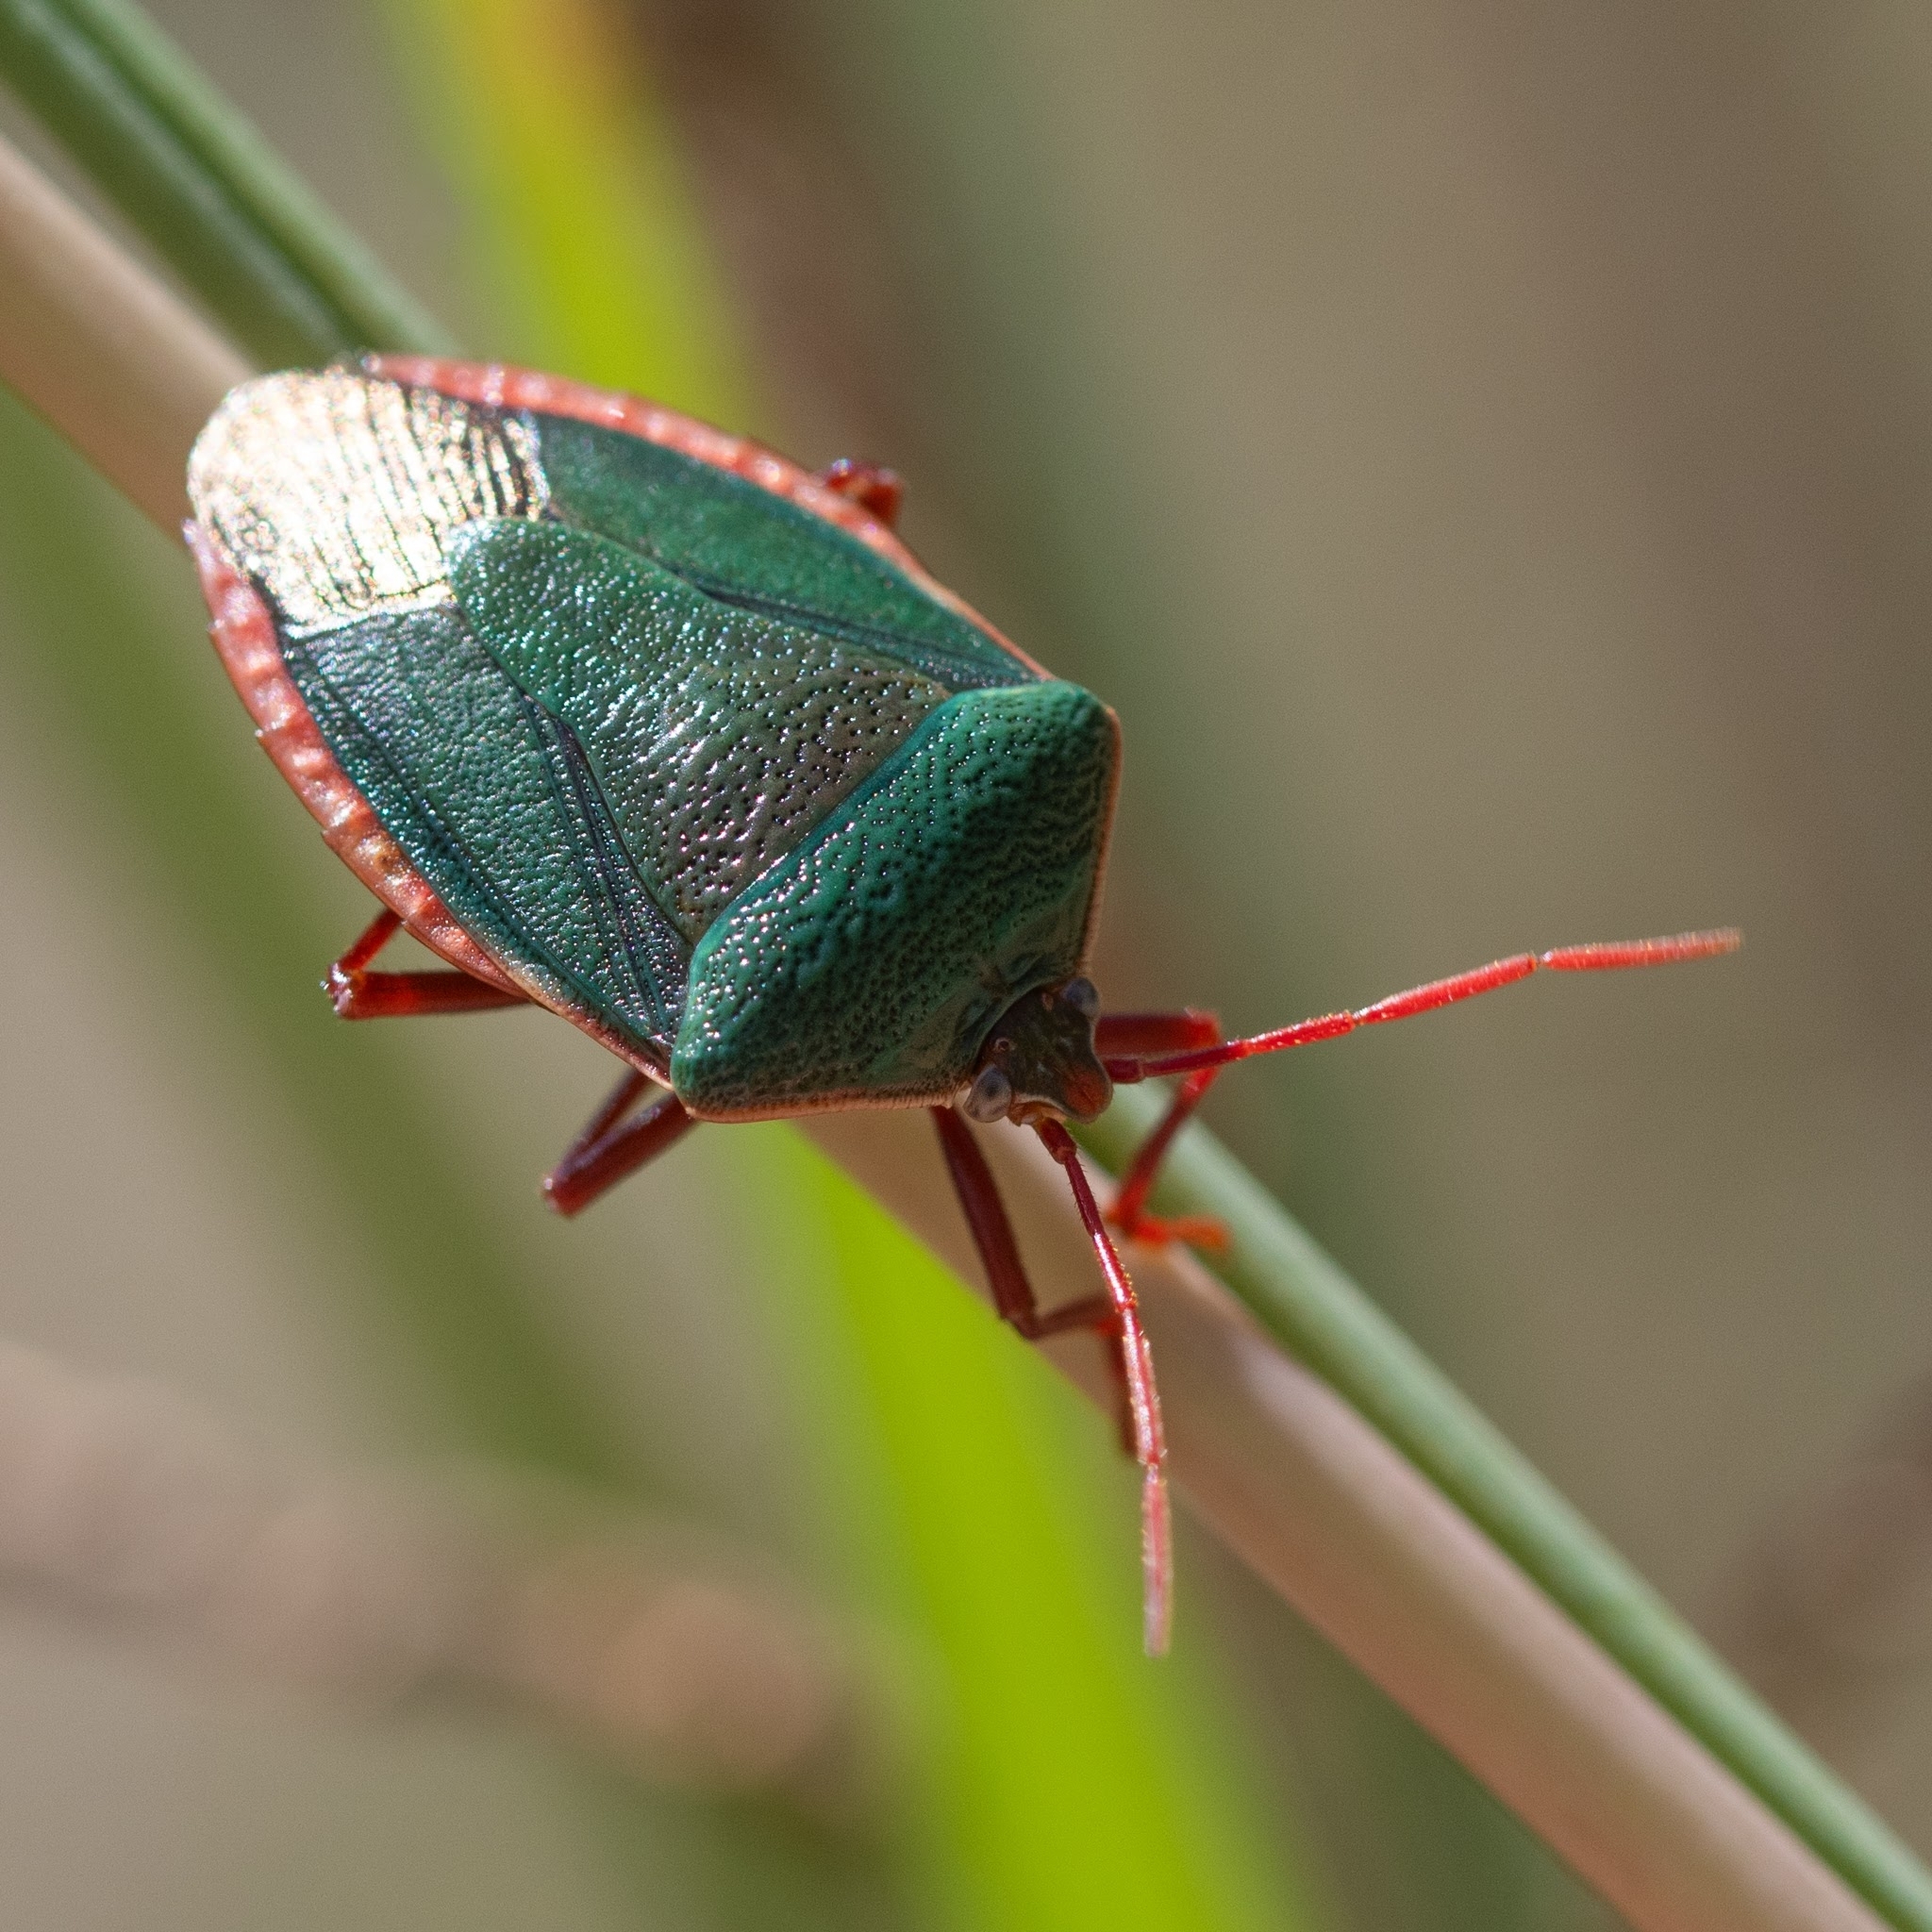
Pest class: stink_bug